Library catalog

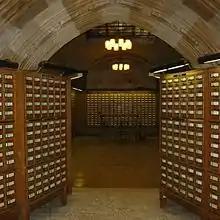
The card catalog at Yale University's Sterling Memorial Library

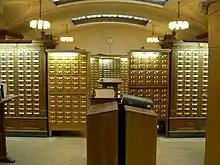
Another view of the SML card catalog

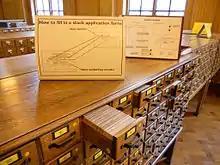
The card catalog in Manchester Central Library

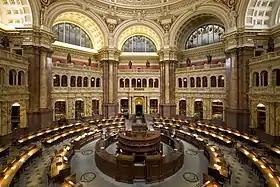
Finding aids are utilized to assist information professionals and help researchers find materials within an archive

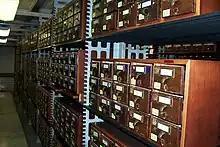
The Card Catalog at the Library of Congress

A library catalog (or library catalogue in British English) is a register of all bibliographic items found in a library or group of libraries, such as a network of libraries at several locations. A catalog for a group of libraries is also called a union catalog. A bibliographic item can be any information entity (e.g., books, computer files, graphics, realia, cartographic materials, etc.) that is considered library material (e.g., a single novel in an anthology), or a group of library materials (e.g., a trilogy), or linked from the catalog (e.g., a webpage) as far as it is relevant to the catalog and to the users (patrons) of the library.